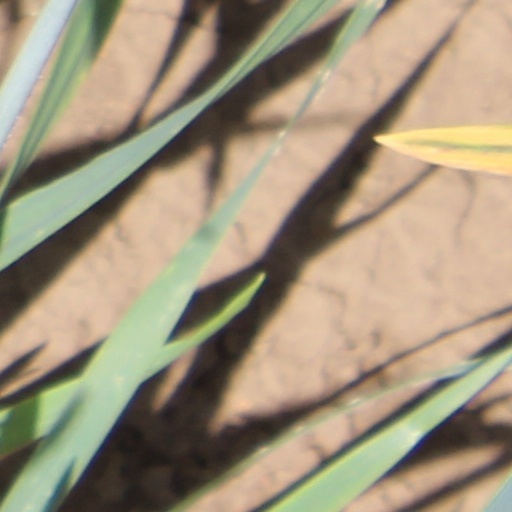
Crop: wheat